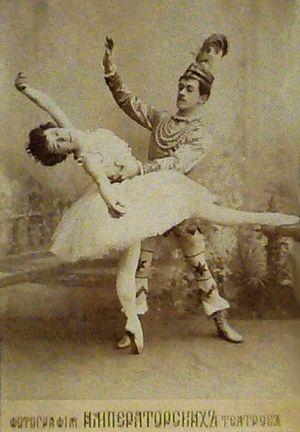
Casse-Noisette est un ballet-féerie de Piotr Ilitch Tchaïkovski en deux actes, soit trois tableaux et 15 scènes, présenté pour la première fois le 18 décembre 1892 au théâtre Mariinsky de Saint-Pétersbourg sous la direction de Riccardo Drigo et chorégraphié par Lev Ivanov.
Nicolas Legat est un danseur, maître de ballet et chorégraphe russe.